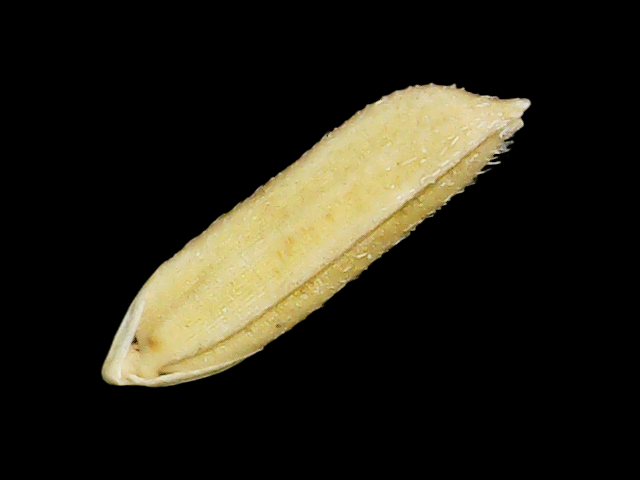
Rice variety: Binadhan21